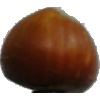
Label: Nut Forest 1